Giebelstadt Army Airfield

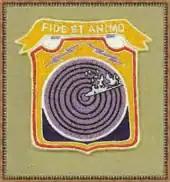
Emblem of the 603d Aircraft Control & Warning Squadron (Apr 1950 – Jul 1956)

At first, the grass airfield was circular with planes taking off and landing into the wind, whichever direction that happened to be. Beginning in 1944, Giebelstadt received a very long (3000m 9,100 ft) paved runway aligned 08/26 slightly to the east and south of the original 1935 airfield. In addition, other upgrades to facilities were included in the plans for Giebelstadt to be used for jet interceptor aircraft operations such as additional aircraft dispersal sites, an expansion of the fuel dump and other facilities. This in turn made a significant extension of the airfield. With this construction, the expanded air base site was about 250ha in size. Not only was the location of the airbase a closely held secret, the town name itself was banned from all maps of the region and can still be hard to find on some maps today. To hide the airfield from Allied reconnaissance aircraft, workers painted the runway to resemble a grassy field complete with fluffy white sheep.